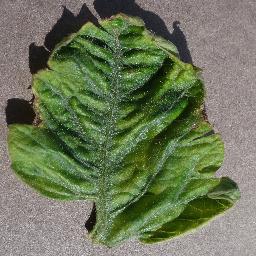
Label: Tomato___Tomato_Yellow_Leaf_Curl_Virus